Resurrecting the Champ

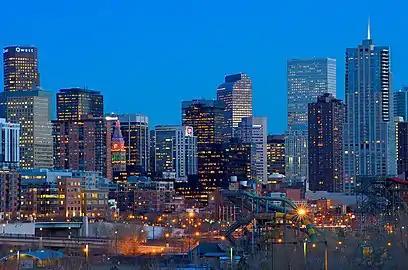
Denver, Colorado, where the provincial story takes place.

During an interview with a magazine publisher named Whitley, Kernan informs him that he has an influential story about Satterfield. At the same time, Champ is reluctant to cooperate with any biographical piece, claiming the memories are too painful for him. To gain Champ's confidence for the chronicle, Kernan recruits an associate at the newspaper, Polly, to assist him in retrieving information about his past. He also sincerely tries to help Champ reconcile with his son and ex-wife, seeing his possible future reflected in that family, one which he’s desperate to avoid.